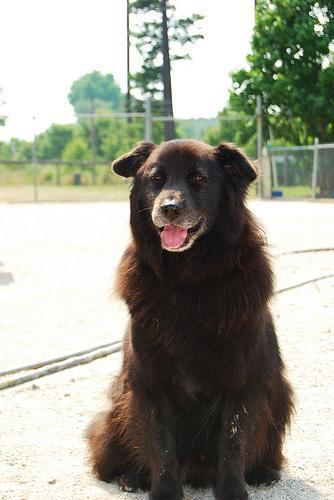
newfoundland